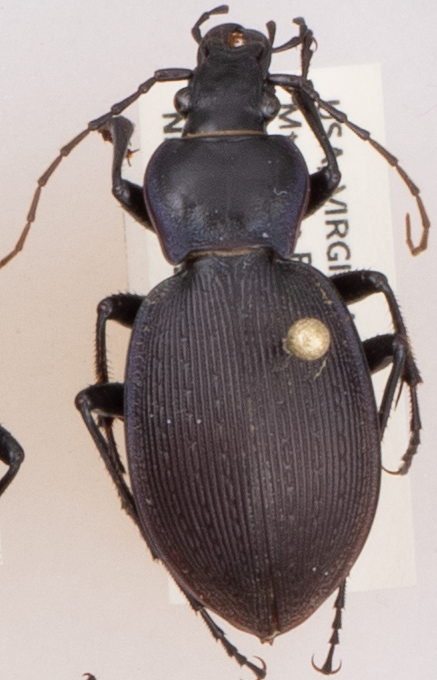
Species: Carabus goryi
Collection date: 2018-07-31
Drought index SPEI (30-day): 0.41
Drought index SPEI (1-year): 0.428
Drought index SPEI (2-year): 0.476